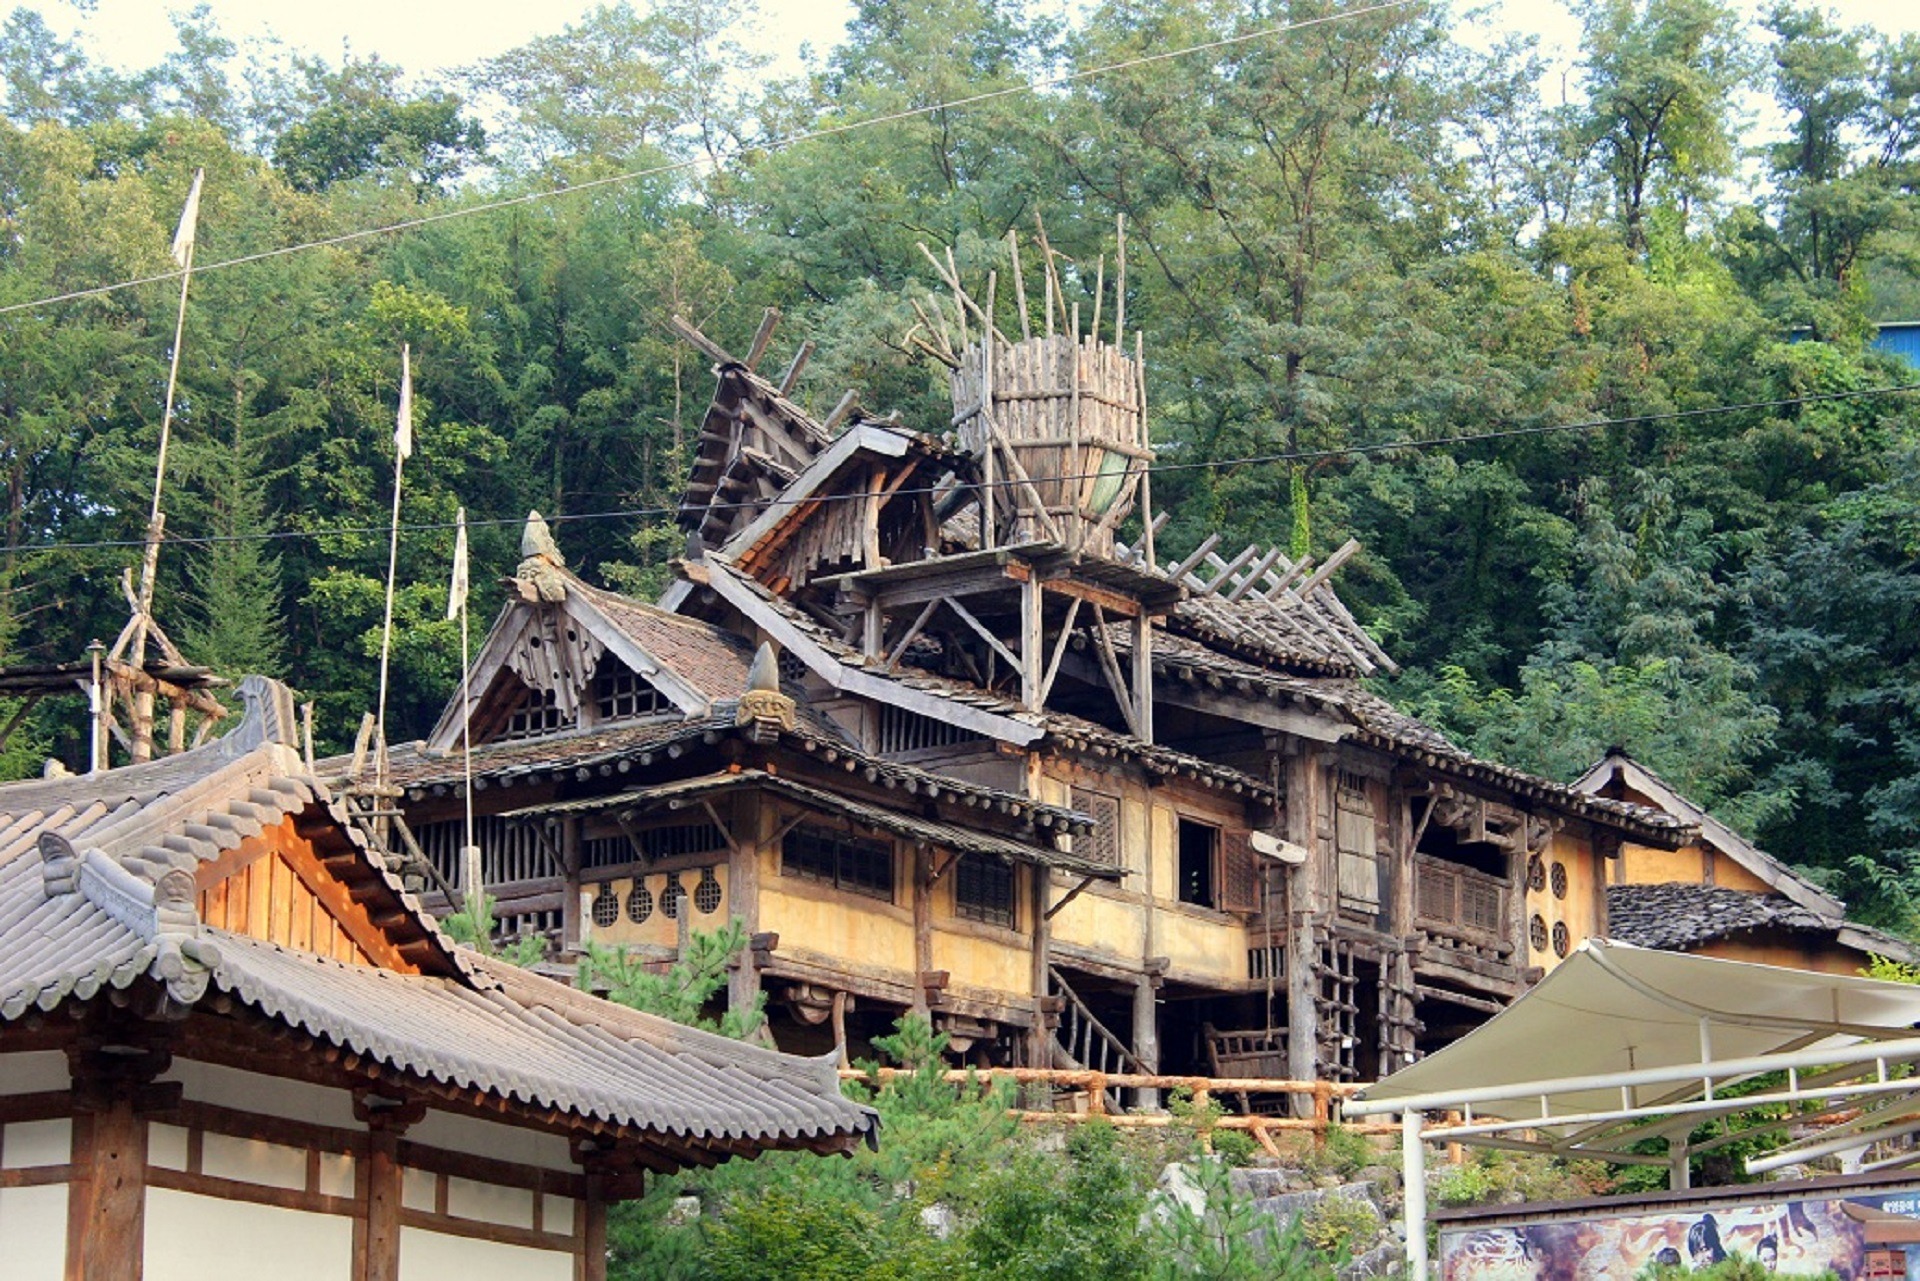
architecture, building, village, place of worship, temple, resort, shrine, estate, chinese architecture, wat, south korea